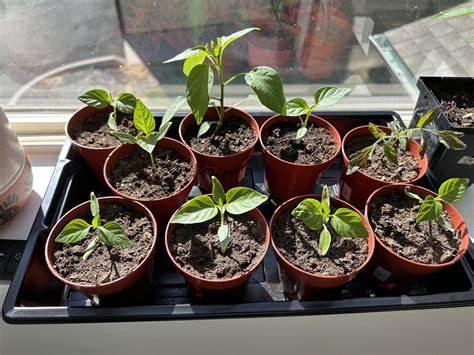
Miche ya mimea yenye rangi ya kijani ambayo imepandwa kwenye makopo maalumu yenye rangi nyekundu makopo hayo yamejazwa udongo wenye mbolea na rutuba ya kutosha ilikuhakikisha mimea hiyo inakuwa na kustawi pia katika mimea hiyo  kumwagiwa maji iliiipat kuendelee vizuri na uwepo wake.